1921 Tour de France, Stage 1 to Stage 8

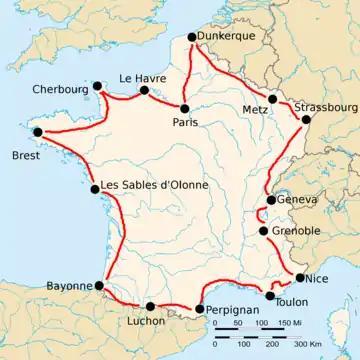
Route of the 1921 Tour de France

The 1921 Tour de France was the 15th edition of Tour de France, one of cycling's Grand Tours. The Tour began in Paris with a flat stage on 26 June, and Stage 8 occurred on 10 July with a flat stage to Toulon. The race finished in Paris on 24 July.